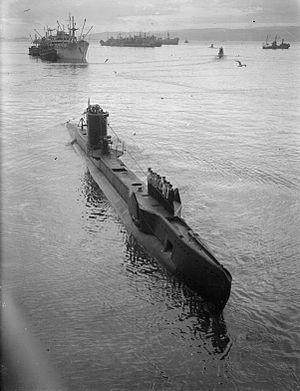
La classe U est une classe de sous-marin commandée par la Royal Navy au chantier naval Vickers-Armstrongs juste avant et au début de la Seconde Guerre mondiale. La classe U est composé de la classe Undine, composé de trois petits sous-marins et de la classe Umpire qui est composé d'un groupe, 12 sous-marins quelque peu modifiés pour améliorer la profondeur d'immersion, qui est commandé avant le début de la guerre et d'un groupe 34 unités complémentaires, commandé entre 1940 et 1941 pour répondre à l'effort de guerre.